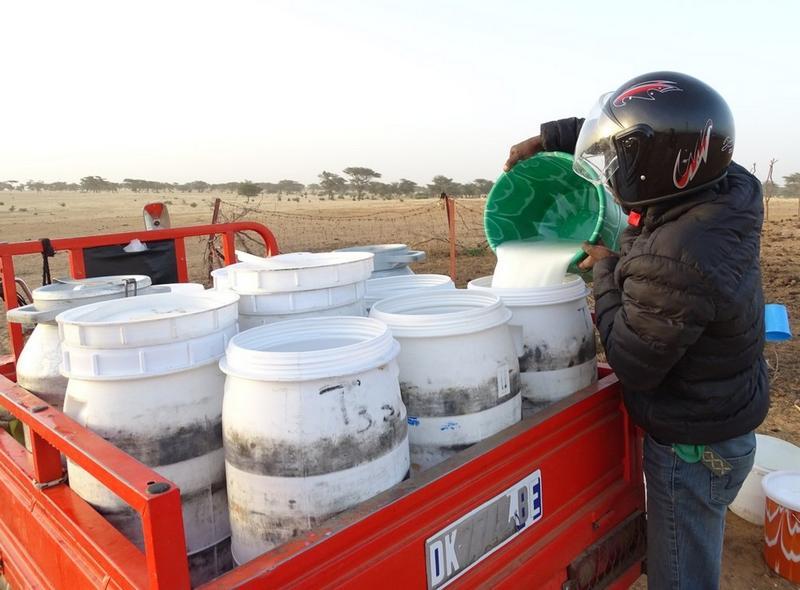
Gari nyekundu imesimama ambayo imebeba mitungi meupe iliyo saba, mwanamme anaonekana kumwaga maziwa kwenda ndani aliyevalia koti nyeusi.